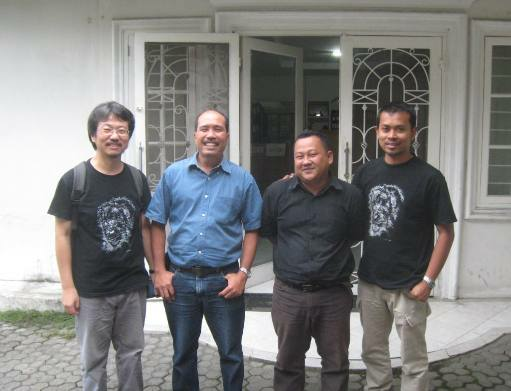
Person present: Yes